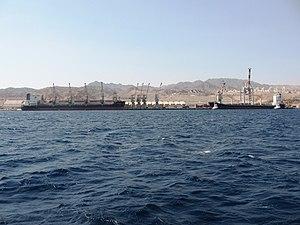
Le port d'Eilat est l'unique port israélien situé sur la façade de la Mer Rouge. Il est établi à l'extrémité nord du golfe d'Aqaba.